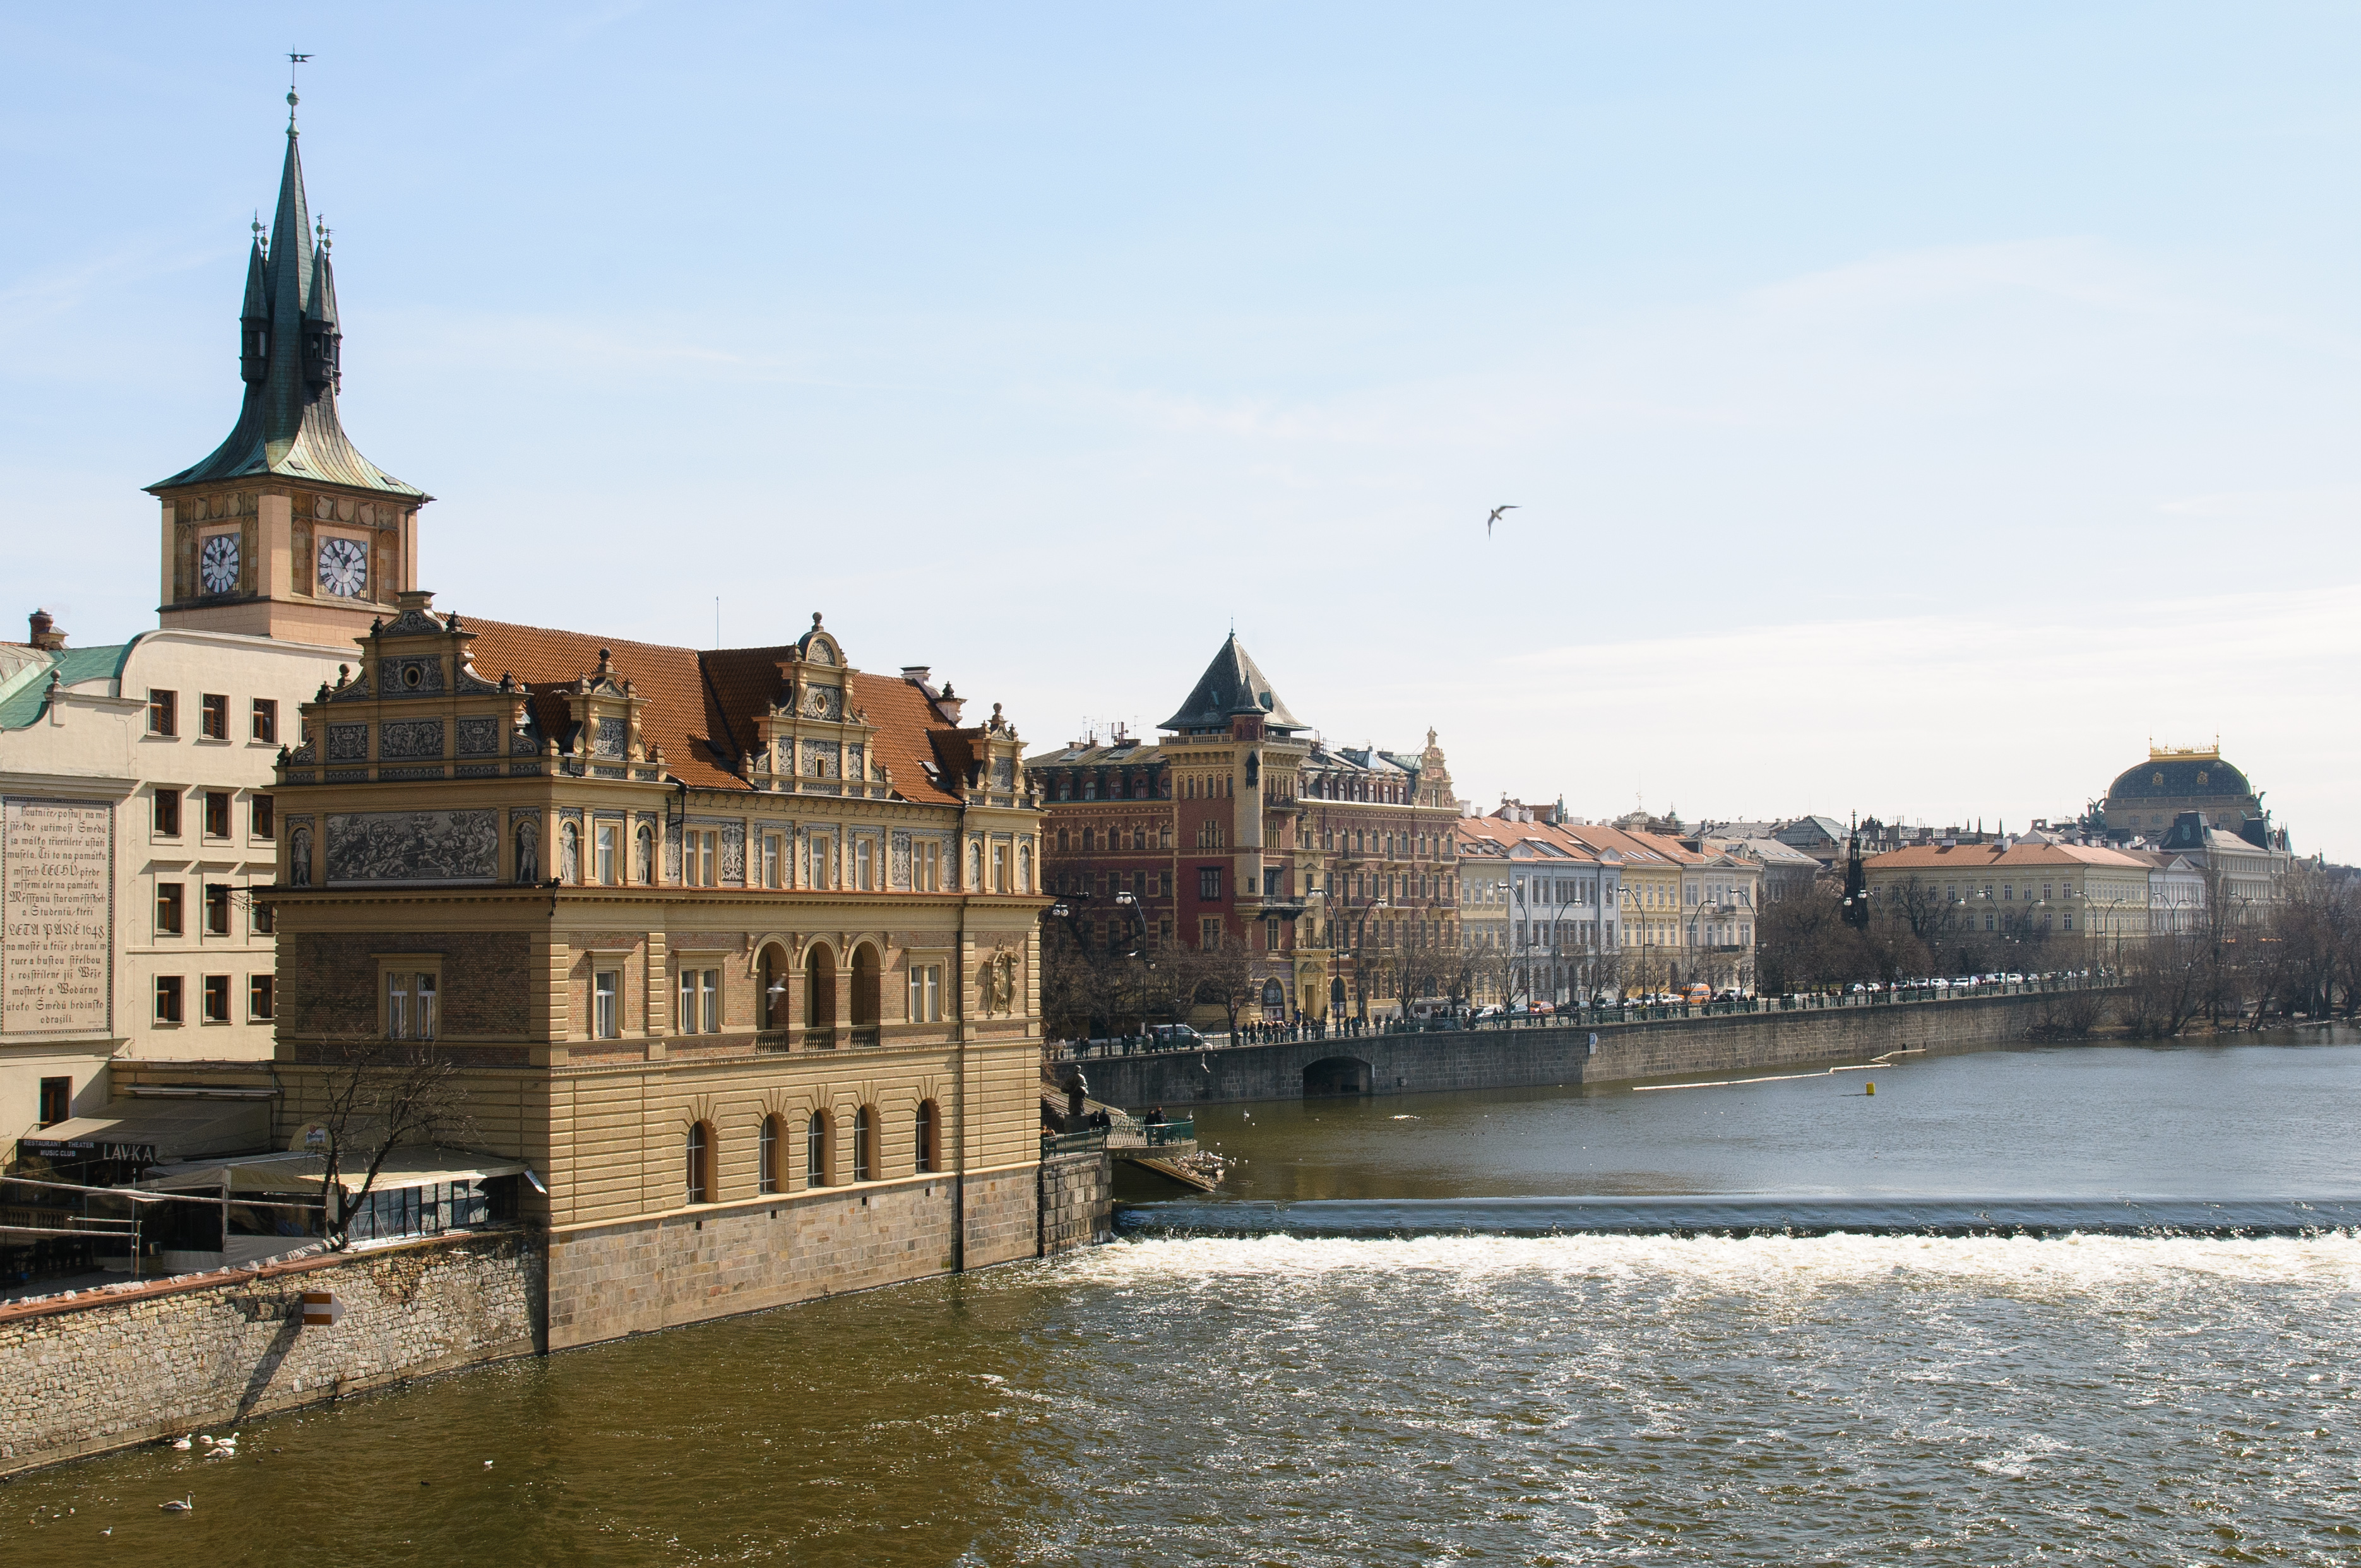
town, chateau, palace, river, canal, cityscape, reflection, vehicle, castle, landmark, prague, nikon, tourism, waterway, czechrepublic, d300, hlavn m stopraha, tours, water castle